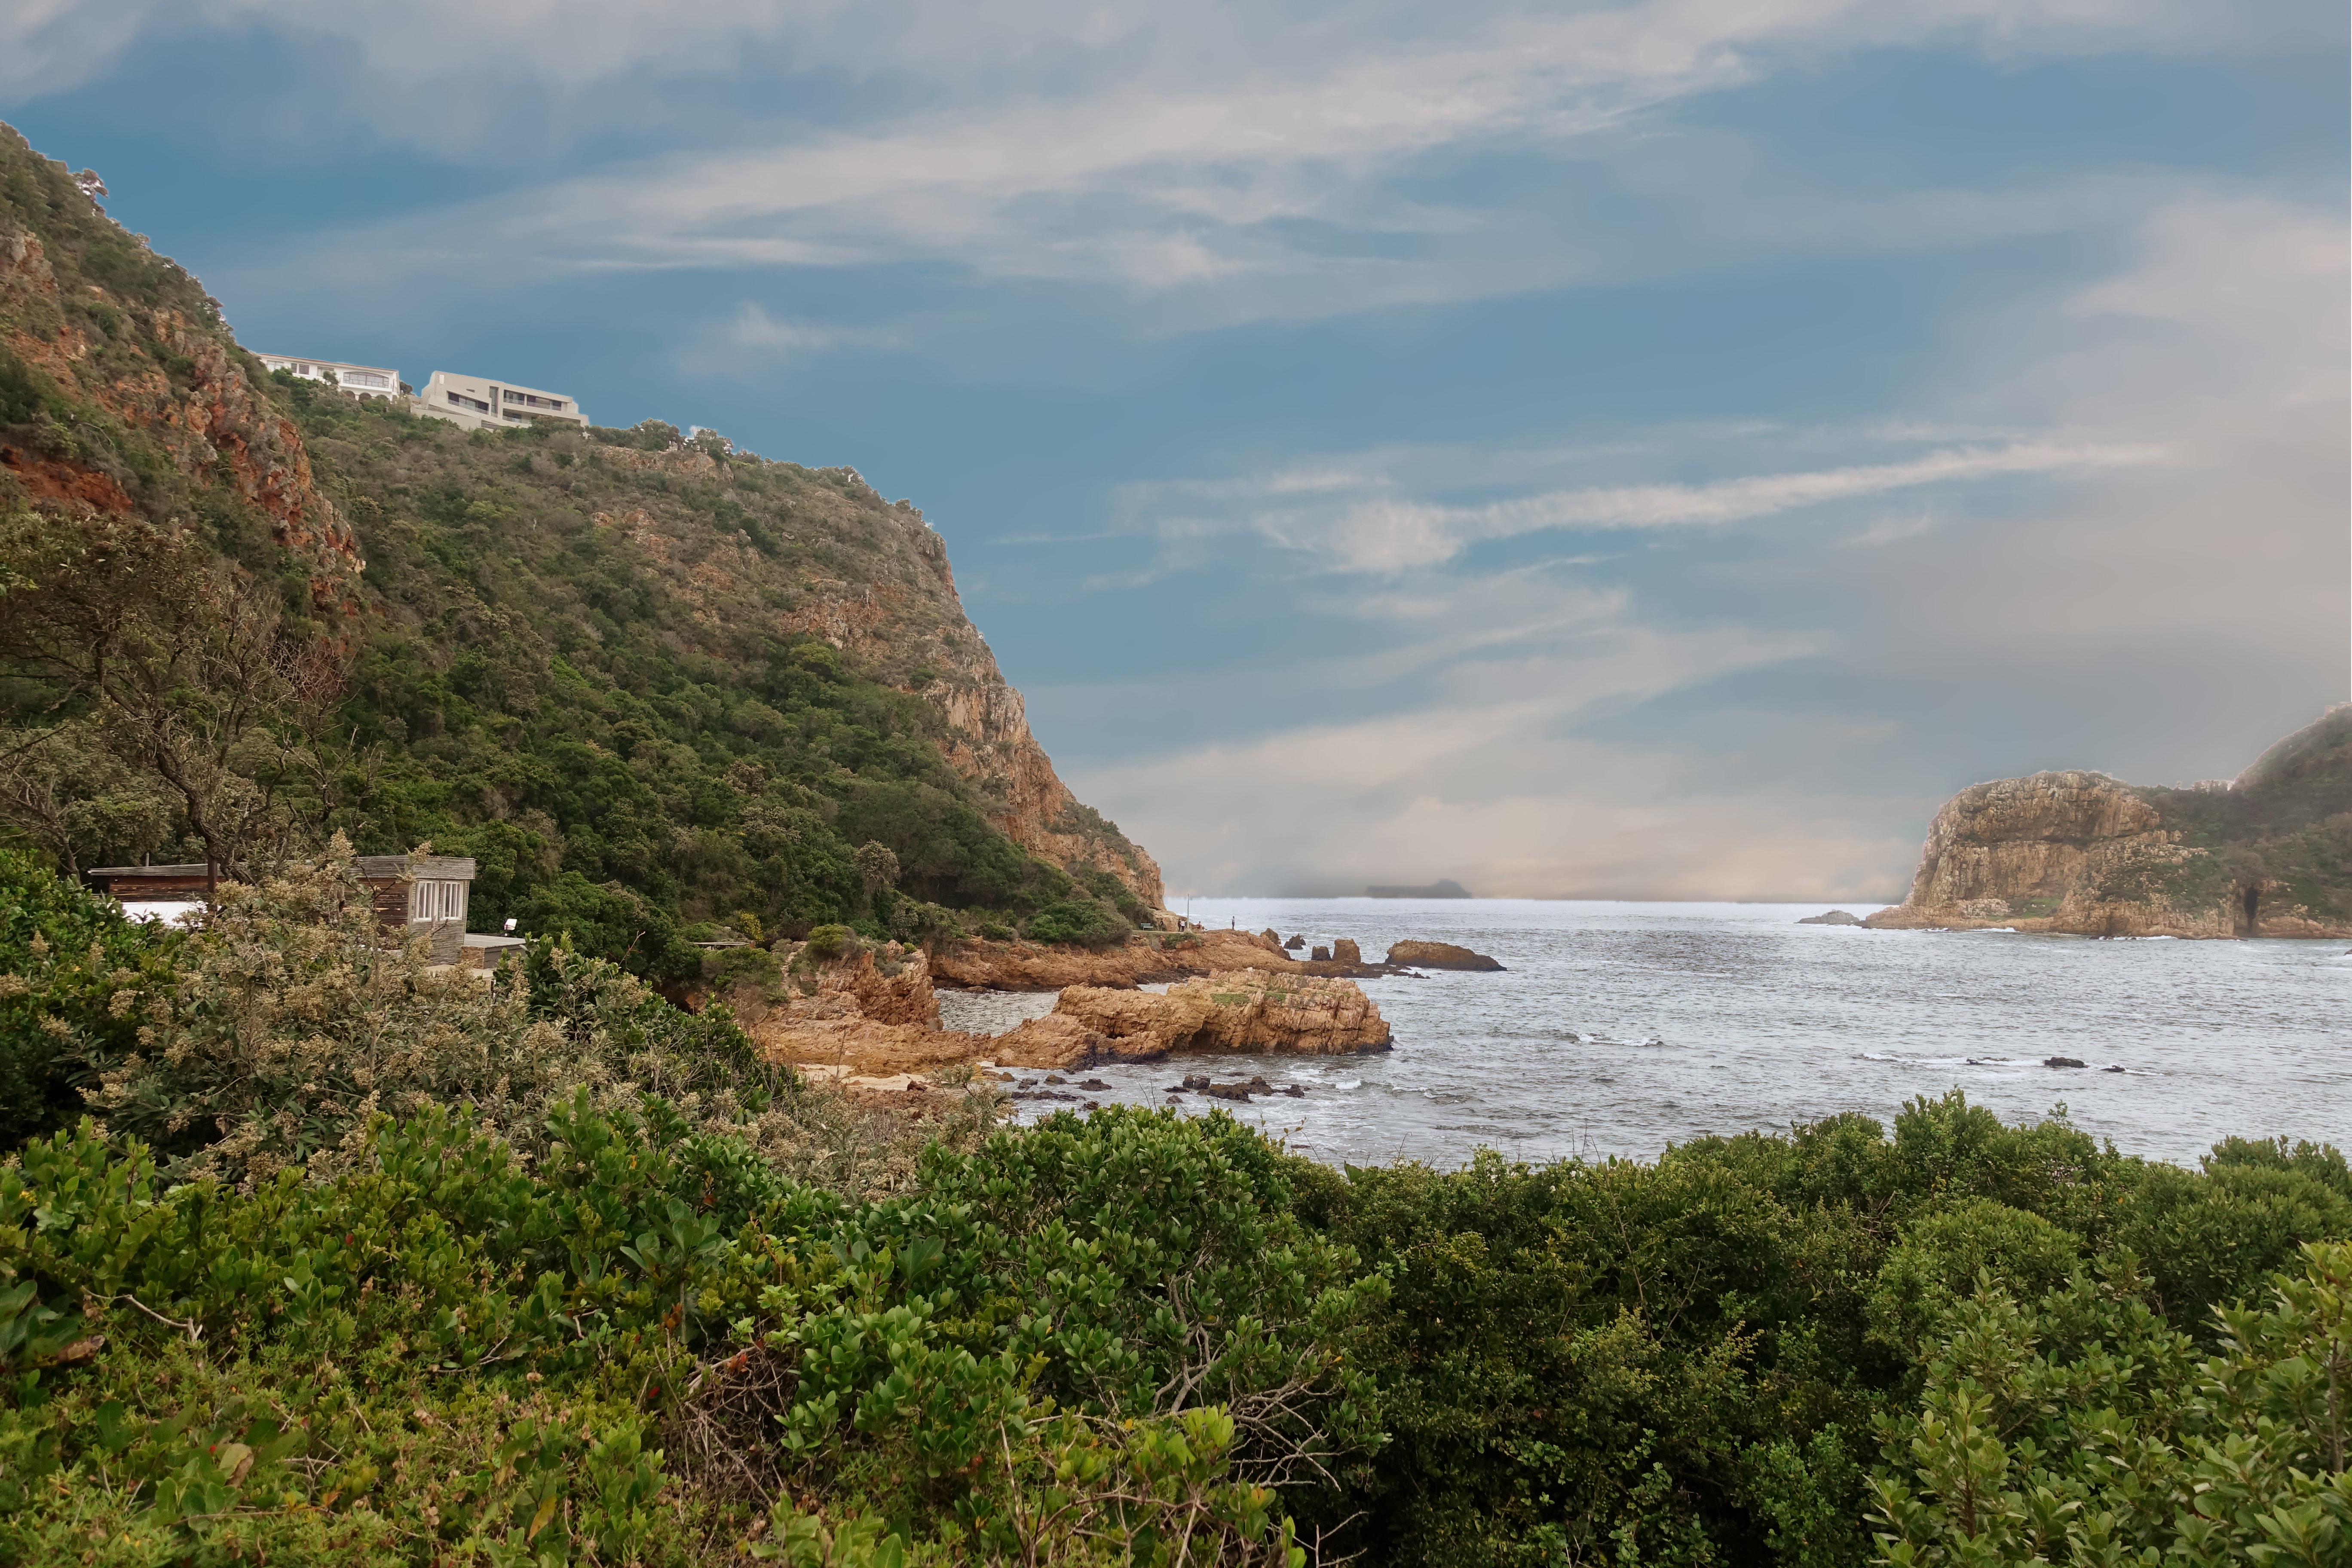
coast, body of water, sky, sea, headland, shore, promontory, coastal and oceanic landforms, water, bay, cliff, loch, terrain, ocean, cloud, highland, cove, tree, rock, cape, escarpment, hill, landscape, inlet, mountain, bank, plant community, beach